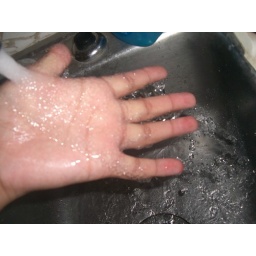
under the faucet, water running